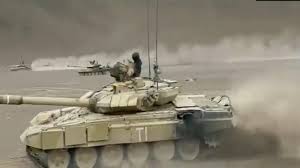
Label: Tank